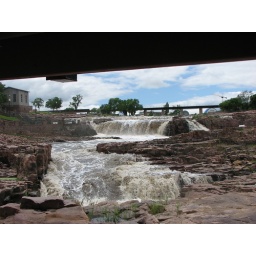
from beneath the walking bridge looking west